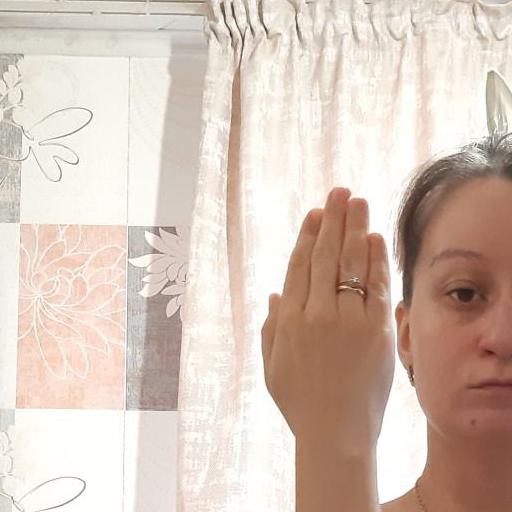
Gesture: stop_inverted